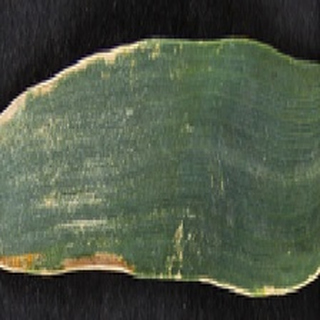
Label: wheat_yellow_rust